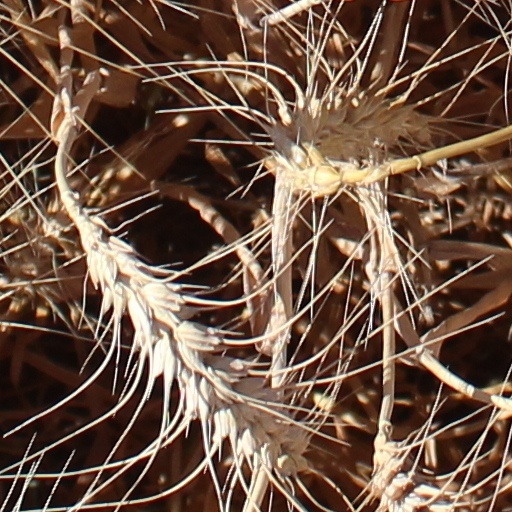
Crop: wheat